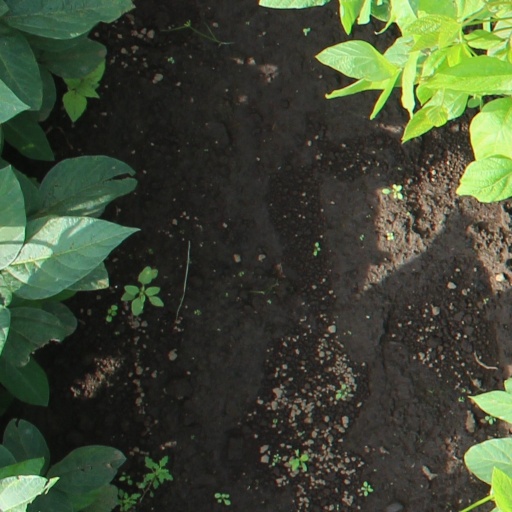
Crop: soybean